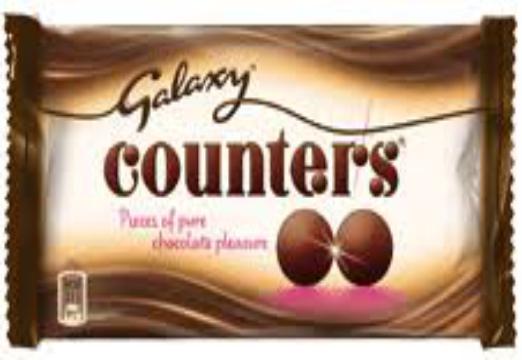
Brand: Galaxy Counters
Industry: Food